Boiler water

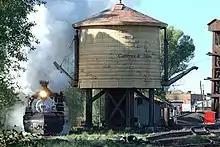
Storage tank of water for locomotive boilers.

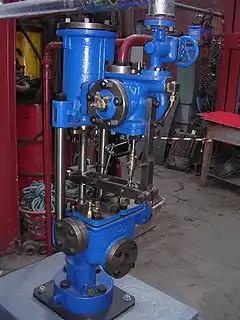
Boiler feed water pump

Impurities in water will leave solid deposits as steam evaporates. These solid deposits thermally insulate heat exchange surfaces initially decreasing the rate of steam generation, and potentially causing boiler metals to reach failure temperatures. Boiler explosions were not uncommon until surviving boiler operators learned how to periodically clean their boilers. Some solids could be removed by cooling the boiler so differential thermal expansion caused brittle crystalline solids to crack and flake off metal boiler surfaces. Other solids were removed by acid washing or mechanical scouring. Various rates of boiler blowdown could reduce the frequency of cleaning, but efficient operation and maintenance of individual boilers was determined by trial and error until chemists devised means of measuring and adjusting water quality to minimize cleaning requirements.